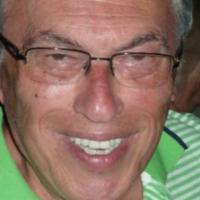
Age group: age 56-65